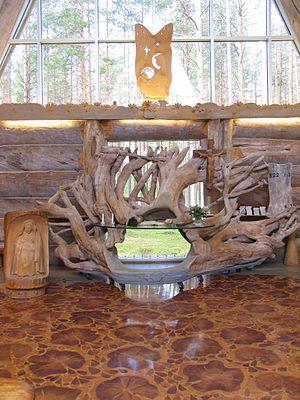
L'église de Paateri est une église située à Lieksa en Finlande.
Eva Ryynänen est une sculptrice finlandaise.